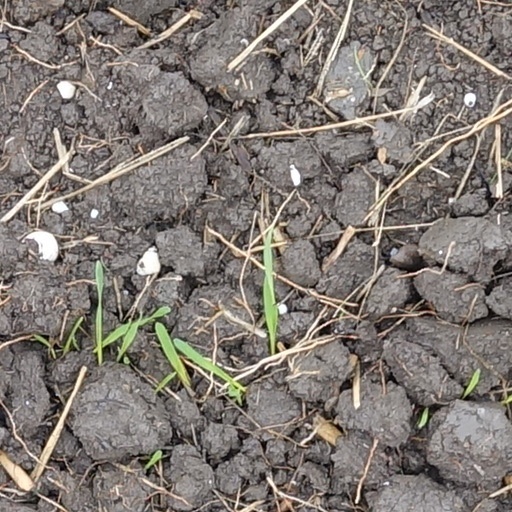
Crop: wheat